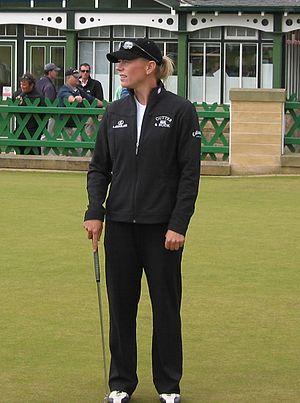
Le golf est un sport de précision se jouant en plein air, qui consiste à envoyer une balle dans un trou à l'aide de clubs. Le but du jeu consiste à effectuer, sur un parcours défini, le moins de coups possible. Précision, endurance, technicité, concentration sont des qualités primordiales pour cette activité.